Baton (military)

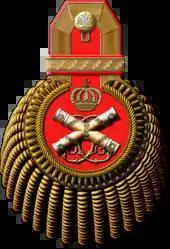
An epaulette of a general-field marshal of the Russian Empire, .

The Soviet Union and the Russian Federation use a "Marshal's star" (a diamond-encrusted star worn around the neck) to denote marshal rank.